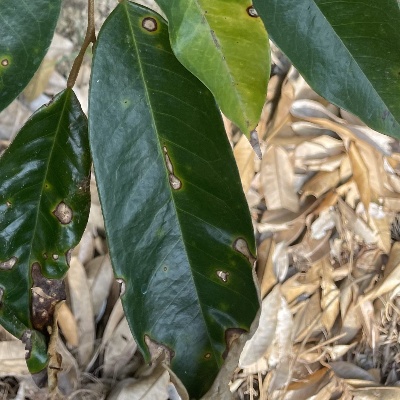
Label: Leaf_Phomopsis